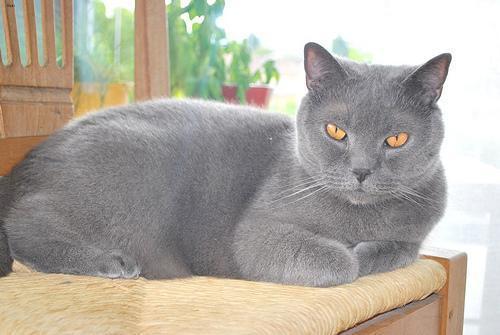
British Shorthair